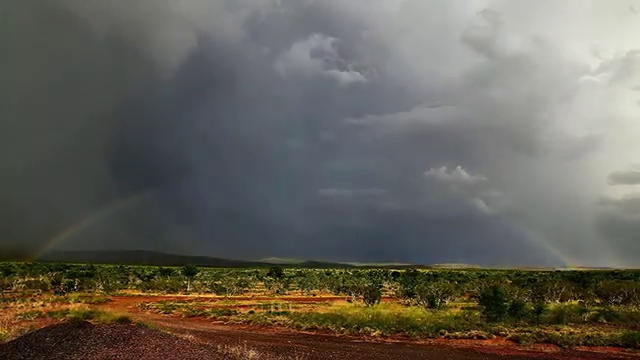
Fire: no
Smoke: no